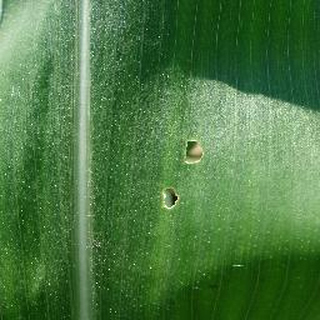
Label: healthy_corn